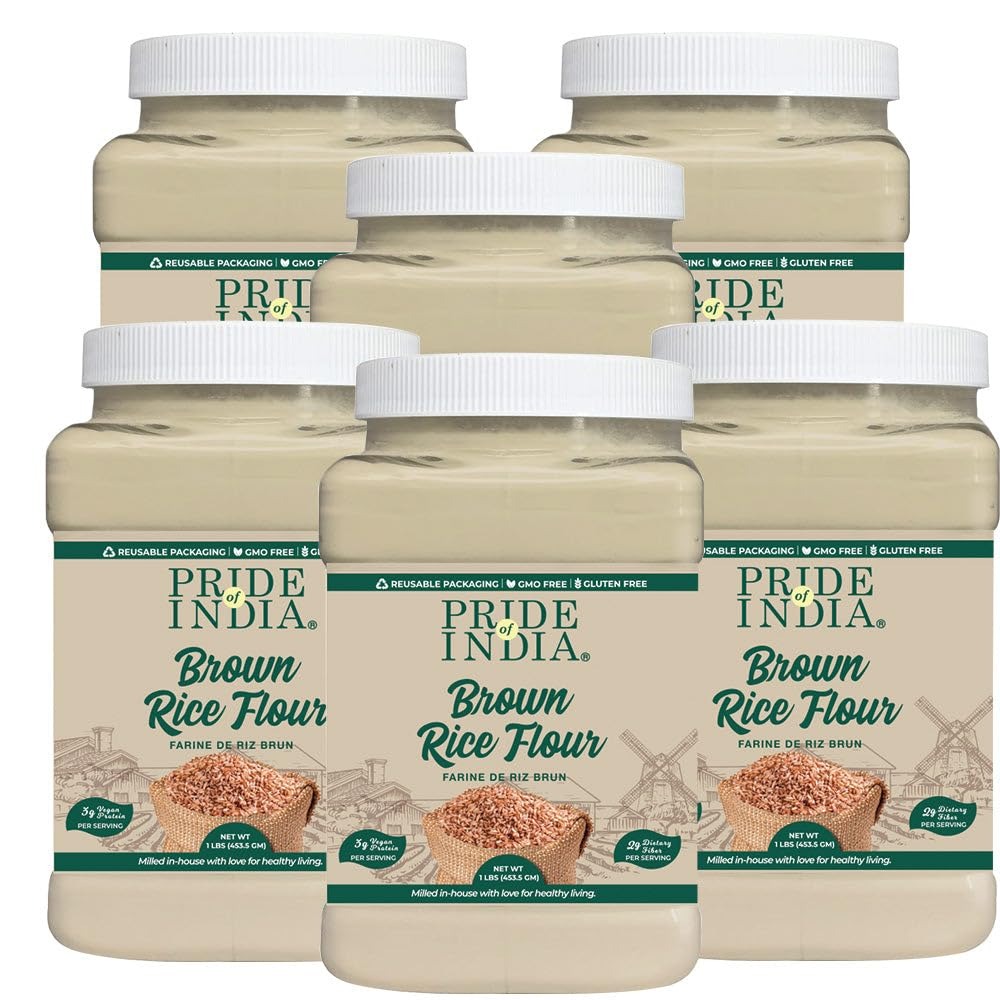
Item Name: Pride of India - PACK of 6 - Brown Rice Flour 1 lbs (454 gm) Slightly Nutty Earthy Taste Milled in Small Batches- Used for Cooking Baking Coating Thickening Cakes Soups Noodles Dumplings Pastries
Bullet Point 1: Wholesome Flavor Fusion: Elevate your culinary creations with the earthy richness of Brown Rice Flour, a versatile ingredient that adds depth and character to every dish. Delight in the subtle nuttiness and delicate sweetness that this flour brings, enhancing both savory and sweet recipes with its distinct flavor profile.
Bullet Point 2: Nutrient-Rich Nourishment: Nourish your body and soul with the nutrient-packed goodness of Brown Rice Flour, packed with essential vitamins, minerals, and fiber. Whether you're baking fluffy pancakes or crafting crispy coatings for your favorite dishes, each bite offers a wholesome boost of nutrition to fuel your day.
Bullet Point 3: Gluten-Free Adventure: Embark on a gluten-free journey with the reassuring versatility of Brown Rice Flour, perfect for those with dietary restrictions or seeking a wholesome alternative. Say goodbye to gluten worries without sacrificing taste or texture – this flour delivers on both fronts, ensuring that everyone can savor the joy of delicious homemade creations.
Bullet Point 4: Convenience Redefined: With flour, there is no need for soaking or cooking, saving valuable time in meal preparation. Its fine texture ensures effortless incorporation into various recipes, making it a versatile pantry staple for busy lifestyles. Additionally, brown basmati rice flour retains the same nutty flavor and nutritional benefits as whole rice, providing a convenient and nutritious alternative for health-conscious cooking needs.
Bullet Point 5: Culinary Canvas for Creativity: Unleash your inner chef and explore endless culinary possibilities with Brown Rice Flour as your canvas. From artisanal bread to decadent desserts, let your imagination run wild as you craft unique and unforgettable dishes that showcase the wholesome goodness and versatility of this remarkable flour.
Product Description: Nestled within the grain's embrace, Brown Rice Flour stands as a testament to the earth's bounty and culinary versatility. With its warm, nutty hue reminiscent of autumn's golden embrace, this flour embodies both rustic charm and nutritional prowess. Extracted from the wholesome embrace of brown rice, cherished for its hearty nourishment, this flour weaves tales of resilience and richness, connecting the past with the present in a symphony of flavor. Brown Rice Flour dances gracefully through the culinary landscape, offering a wholesome depth to every dish it graces. Imagine tender biscuits, kissed by the sun's warmth and boasting a subtle earthiness that whispers of fields ripe with grain. Or envision velvety sauces, their richness deepened by the flour's hearty essence, enveloping each bite in a comforting embrace. From delicate pastries to savory sauces, Brown Rice Flour emerges as a silent hero, infusing every recipe with a touch of rustic elegance and nourishing goodness.
Value: 96.0
Unit: Ounce

Price: 48.57